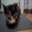
Label: cat